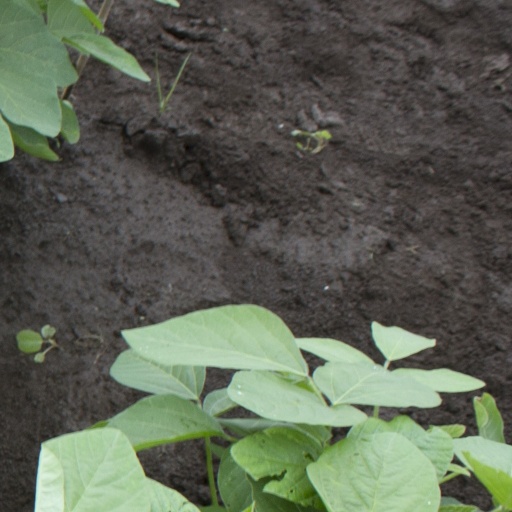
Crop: soybean